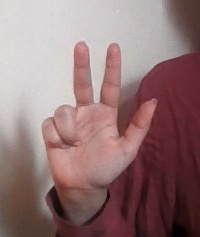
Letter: al